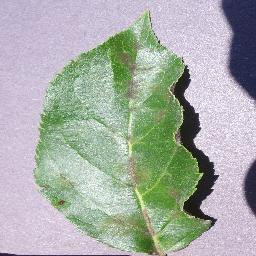
Label: Apple___Apple_scab